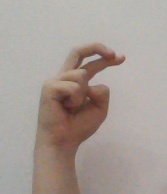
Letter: zay